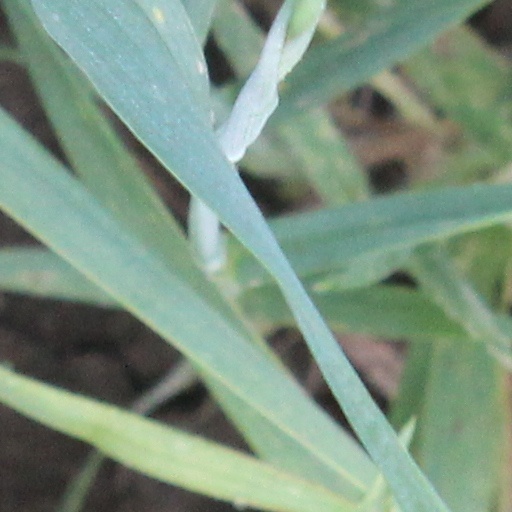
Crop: wheat